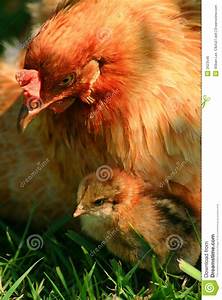
Label: chicken